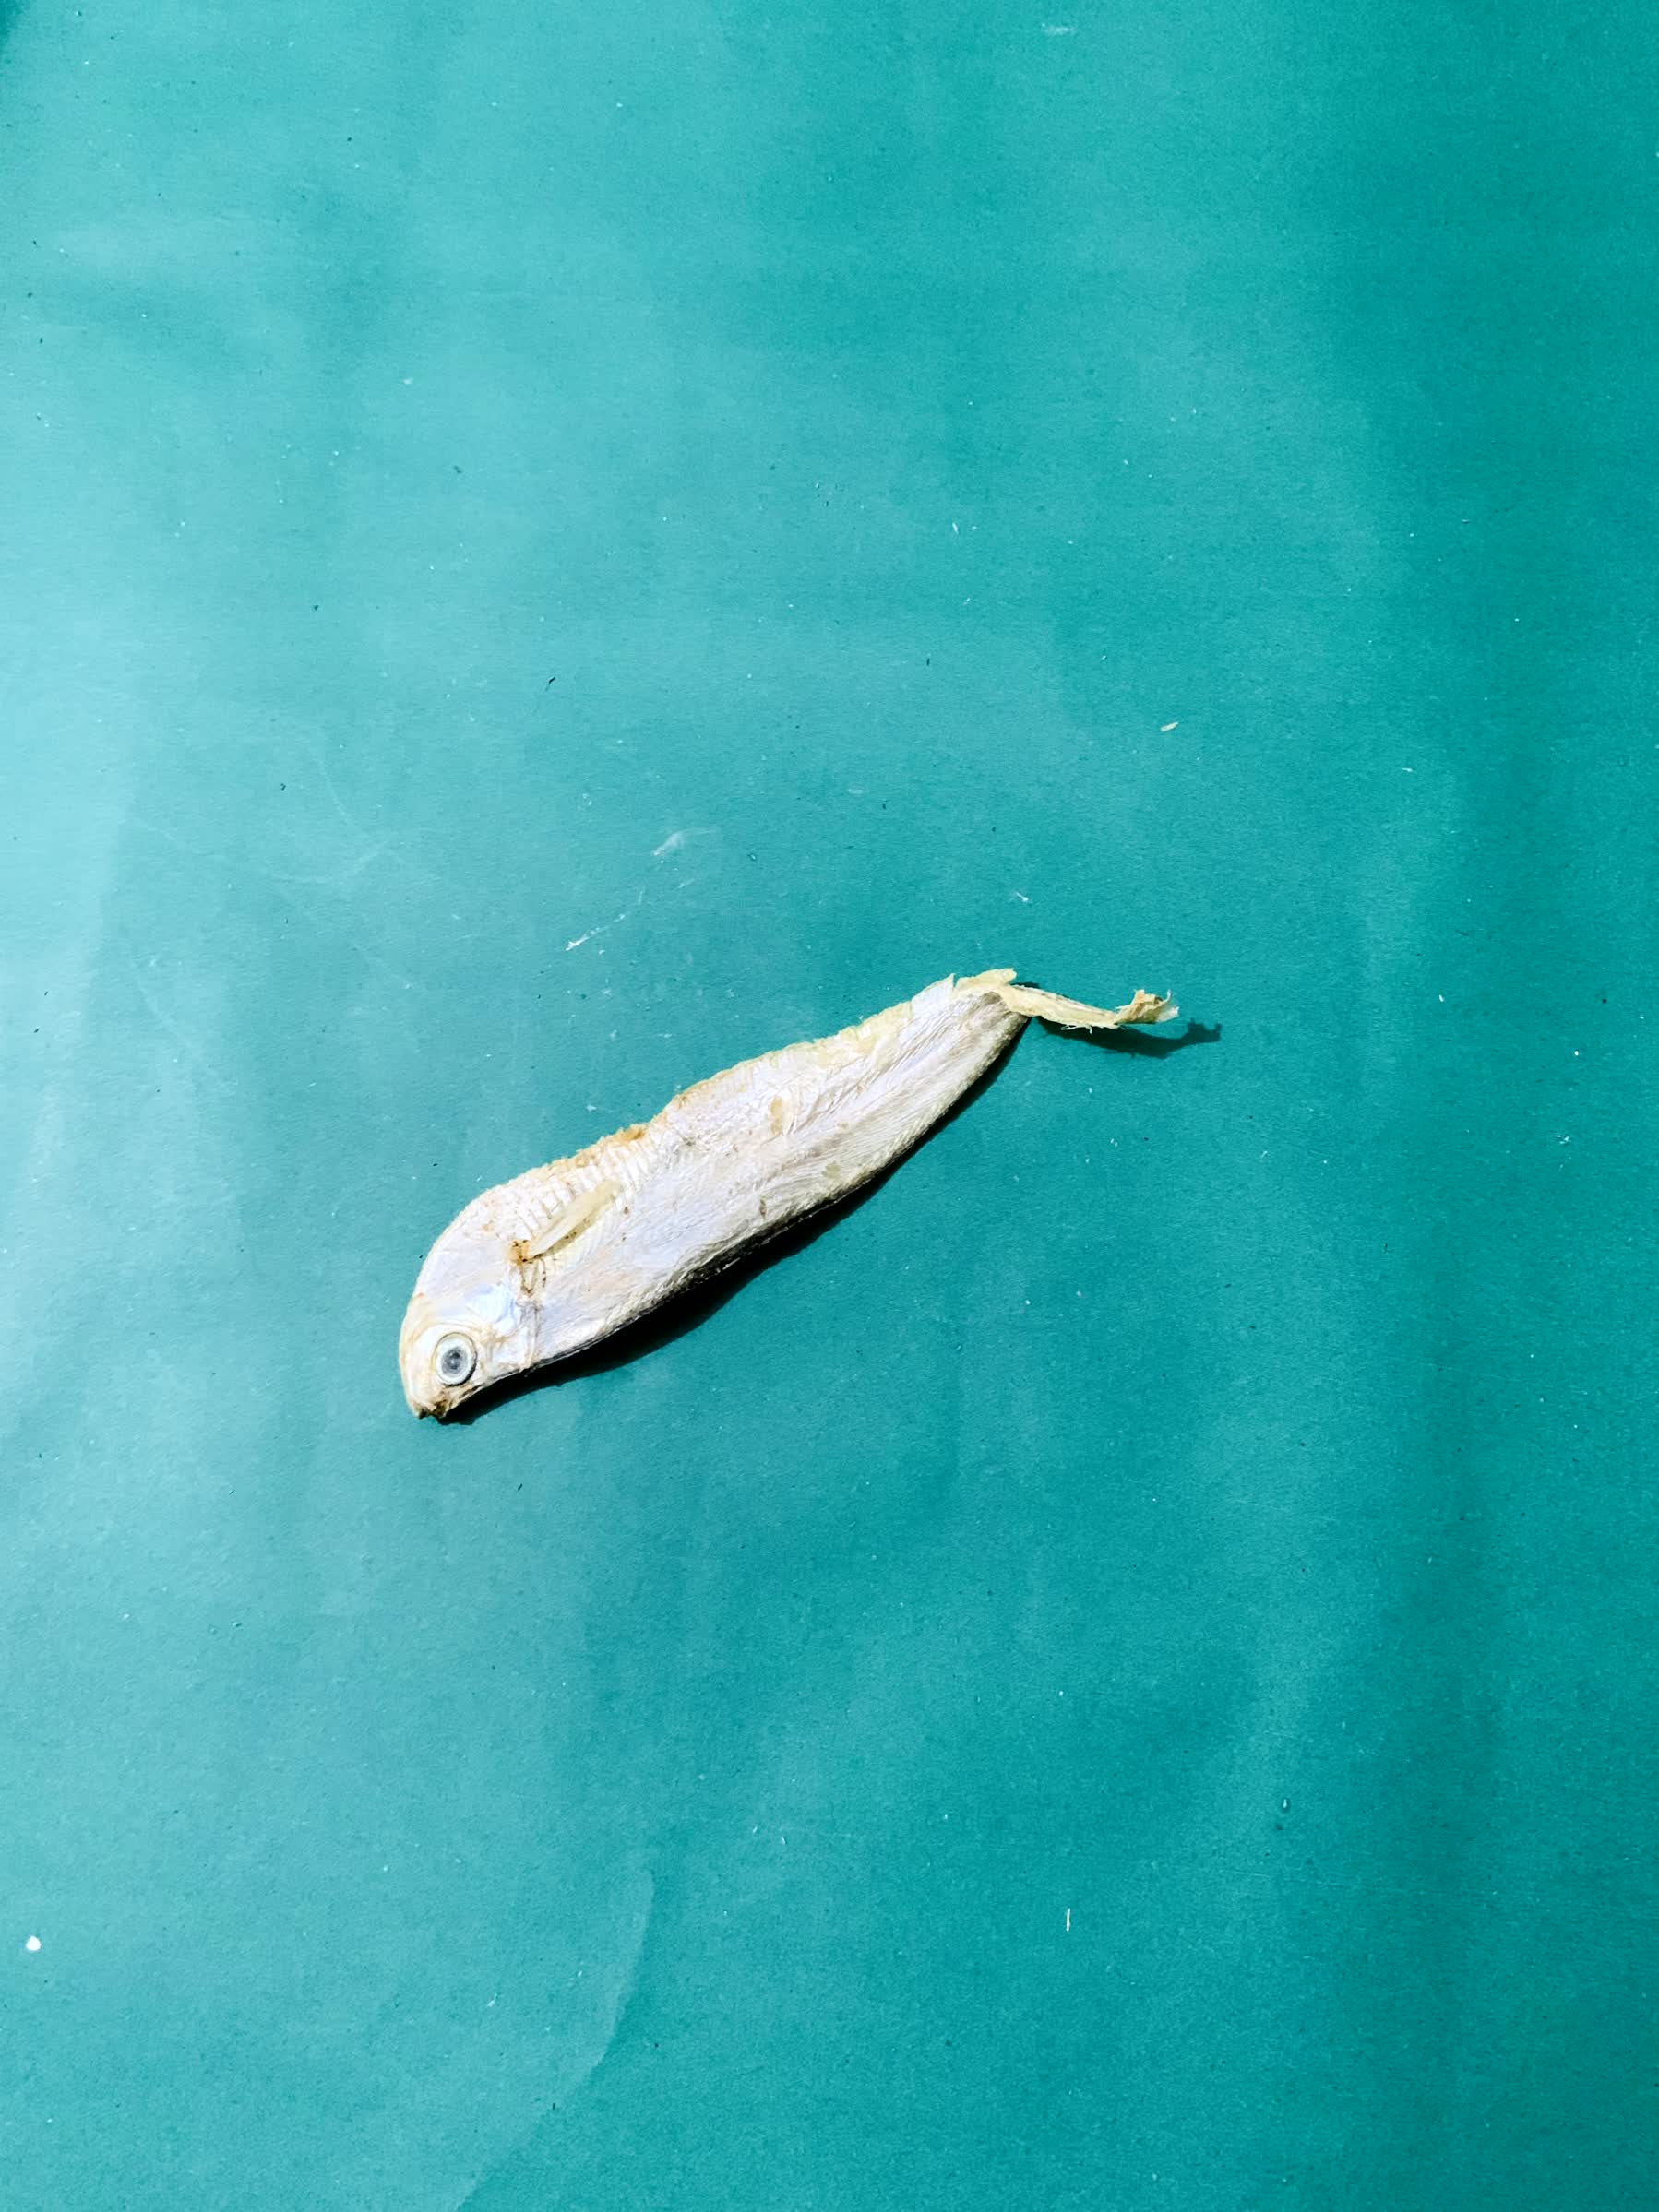
Species: Shukna Feuwa